2025 Asian Winter Games Parade of Nations

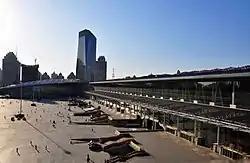
The Harbin International Convention Exhibition and Sports Center hosted the opening ceremony.

During the Parade of Nations at the 2025 Asian Winter Games opening ceremony, held on 7 February 2025, athletes bearing the flags of their respective nations led their national delegations as they paraded into the Harbin International Convention Exhibition and Sports Center in the host city of Harbin, China.